Olga Alexandrova

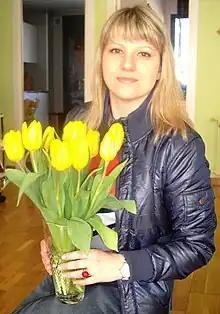
Alexandrova in 2012

Olha Alexandrova (born 28 January 1978) is a Ukrainian-born Spanish chess player who holds the FIDE titles of International Master and Woman Grandmaster.